Golant

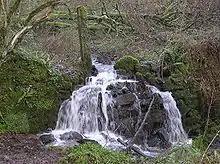

A once well-used ford crossed the river near Golant. During the English Civil War in 1644 a 10,000-strong parliamentary army fought Royalist forces in area. King Charles was in the area during the campaign. The Earl of Essex and other prominent parliamentarians escaped by boat to Plymouth. many 17th century cannonballs and musket balls have been found in the area.